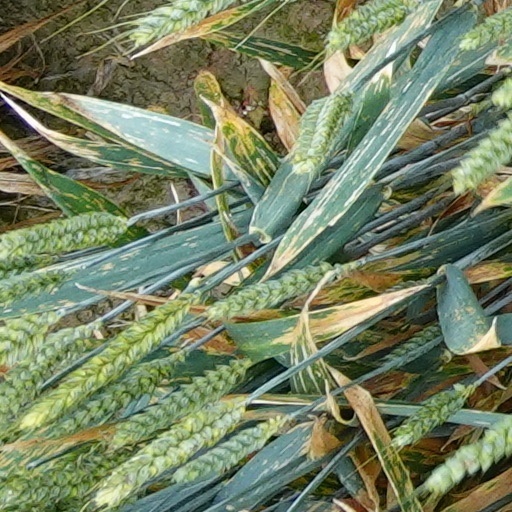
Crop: wheat